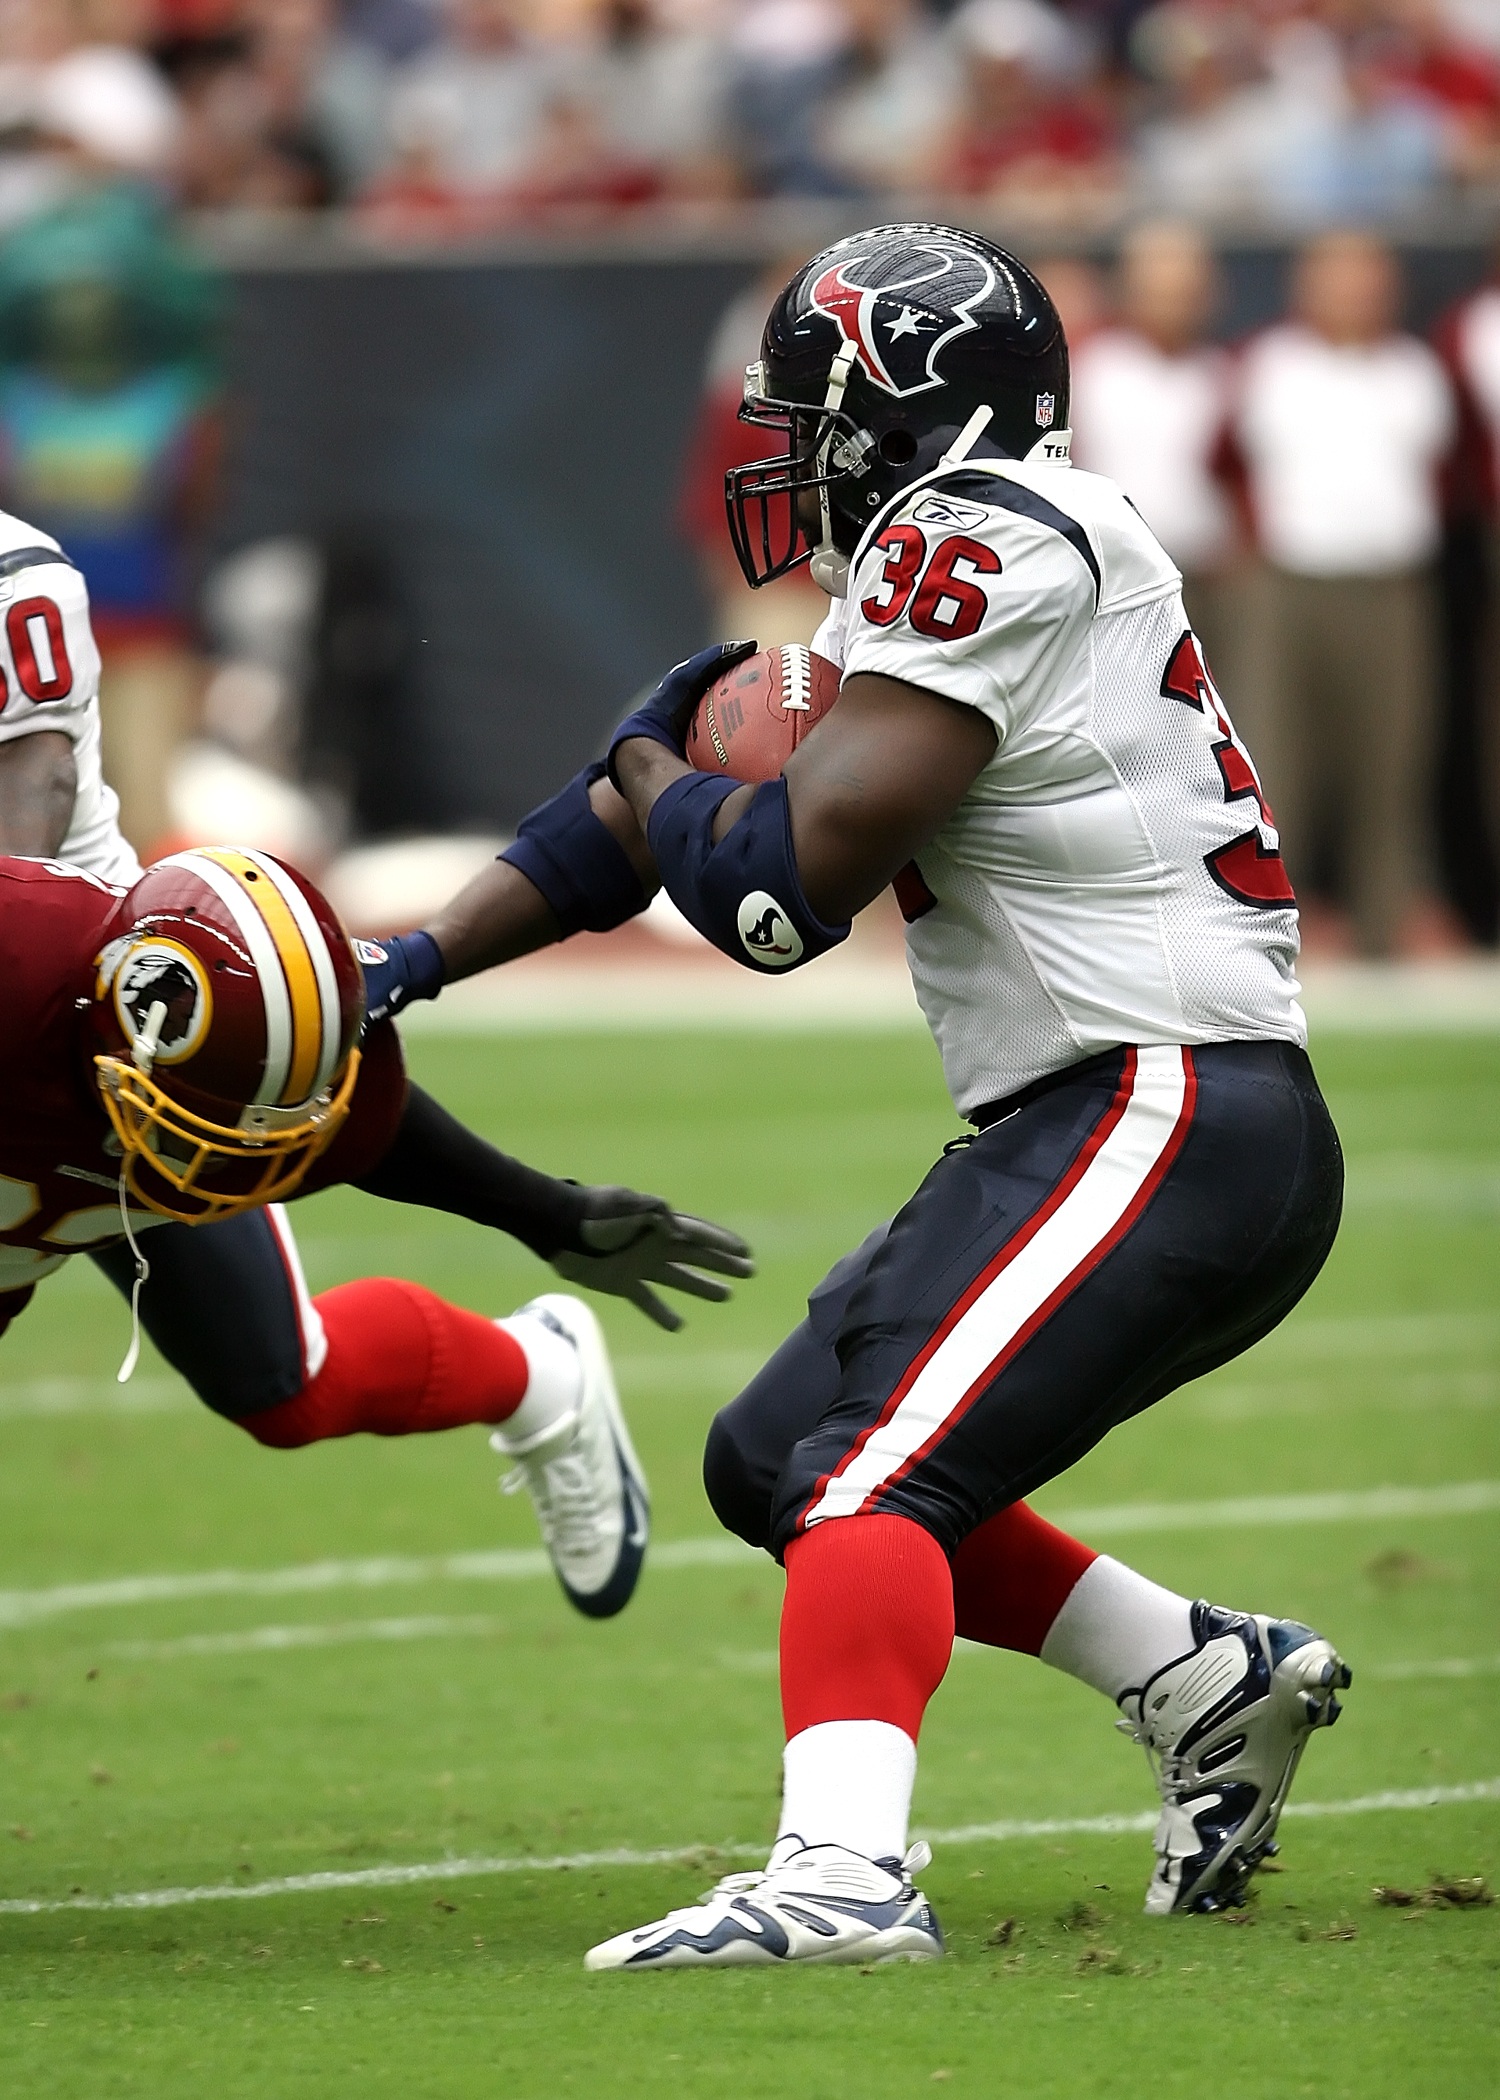
man, game, running, motion, athletic, action, soccer, professional, runner, football, stadium, player, muscle, energy, competition, power, american, american football, sports, determination, helmet, ball, competitive, pro, texas, athlete, active, nfl, texan, touchdown, tackle, football player, ball carrier, running back, ball game, team sport, canadian football, arena football, gridiron football